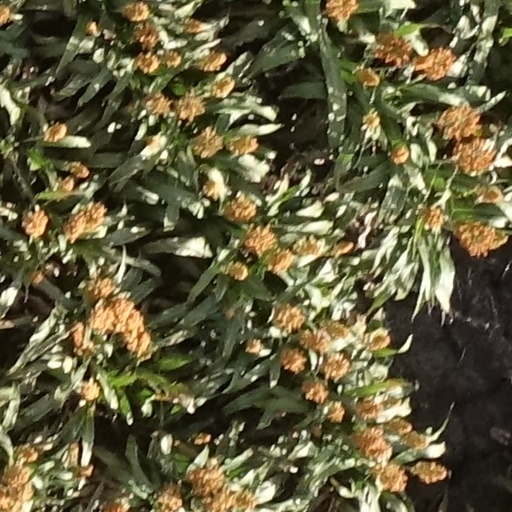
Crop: sorghum